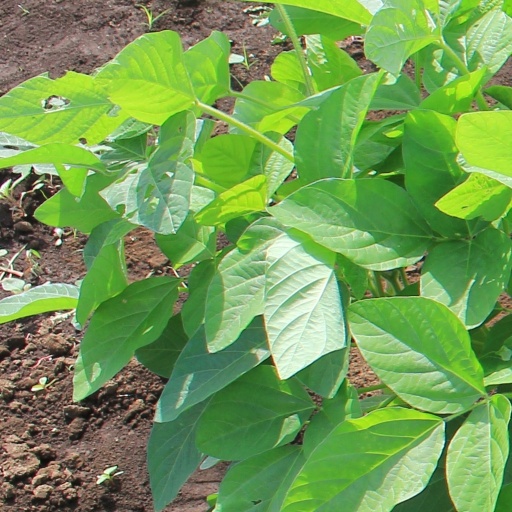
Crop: soybean